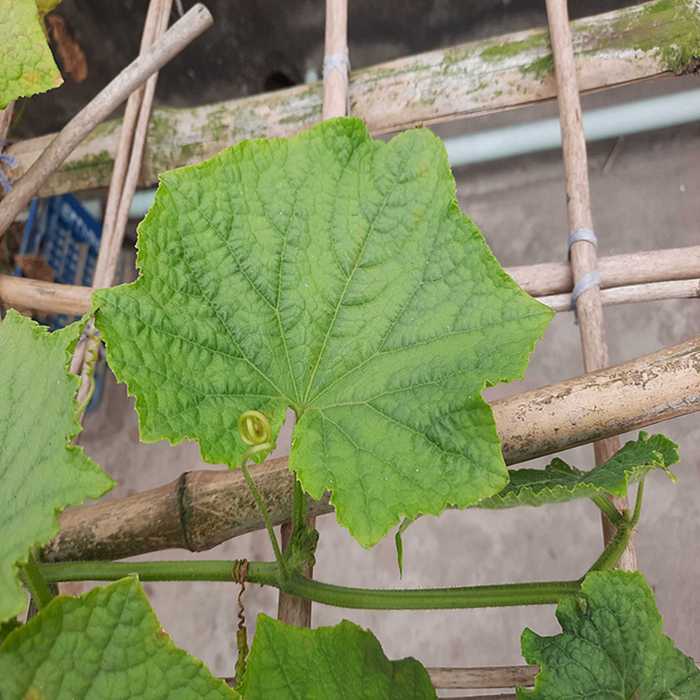
Plant: Cucumber
Label: Fresh leaf